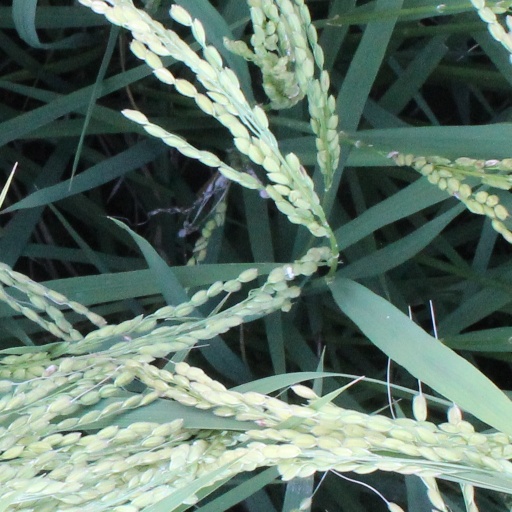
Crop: rice